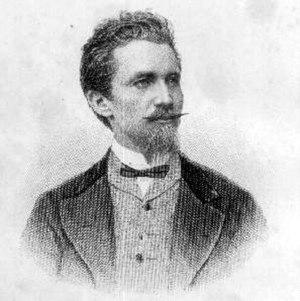
Friedrich Gerhard Rohlfs était un géographe, explorateur de l'Afrique et écrivain allemand.